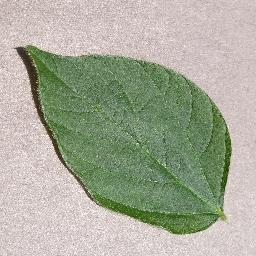
Label: Soybean___healthy